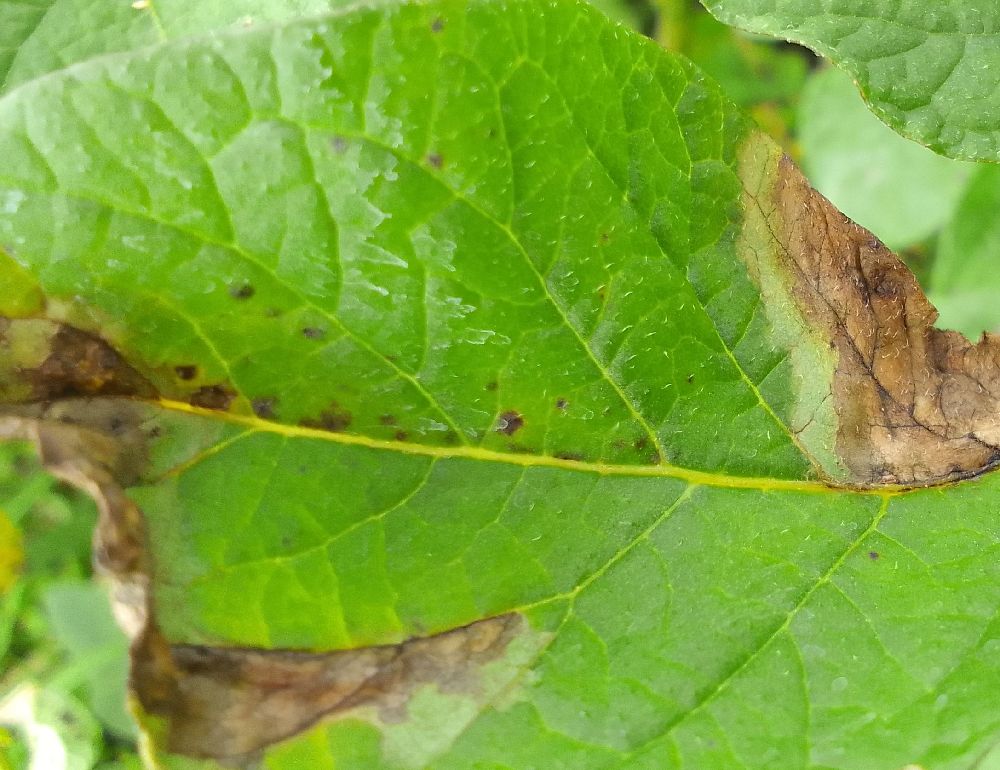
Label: Late blight